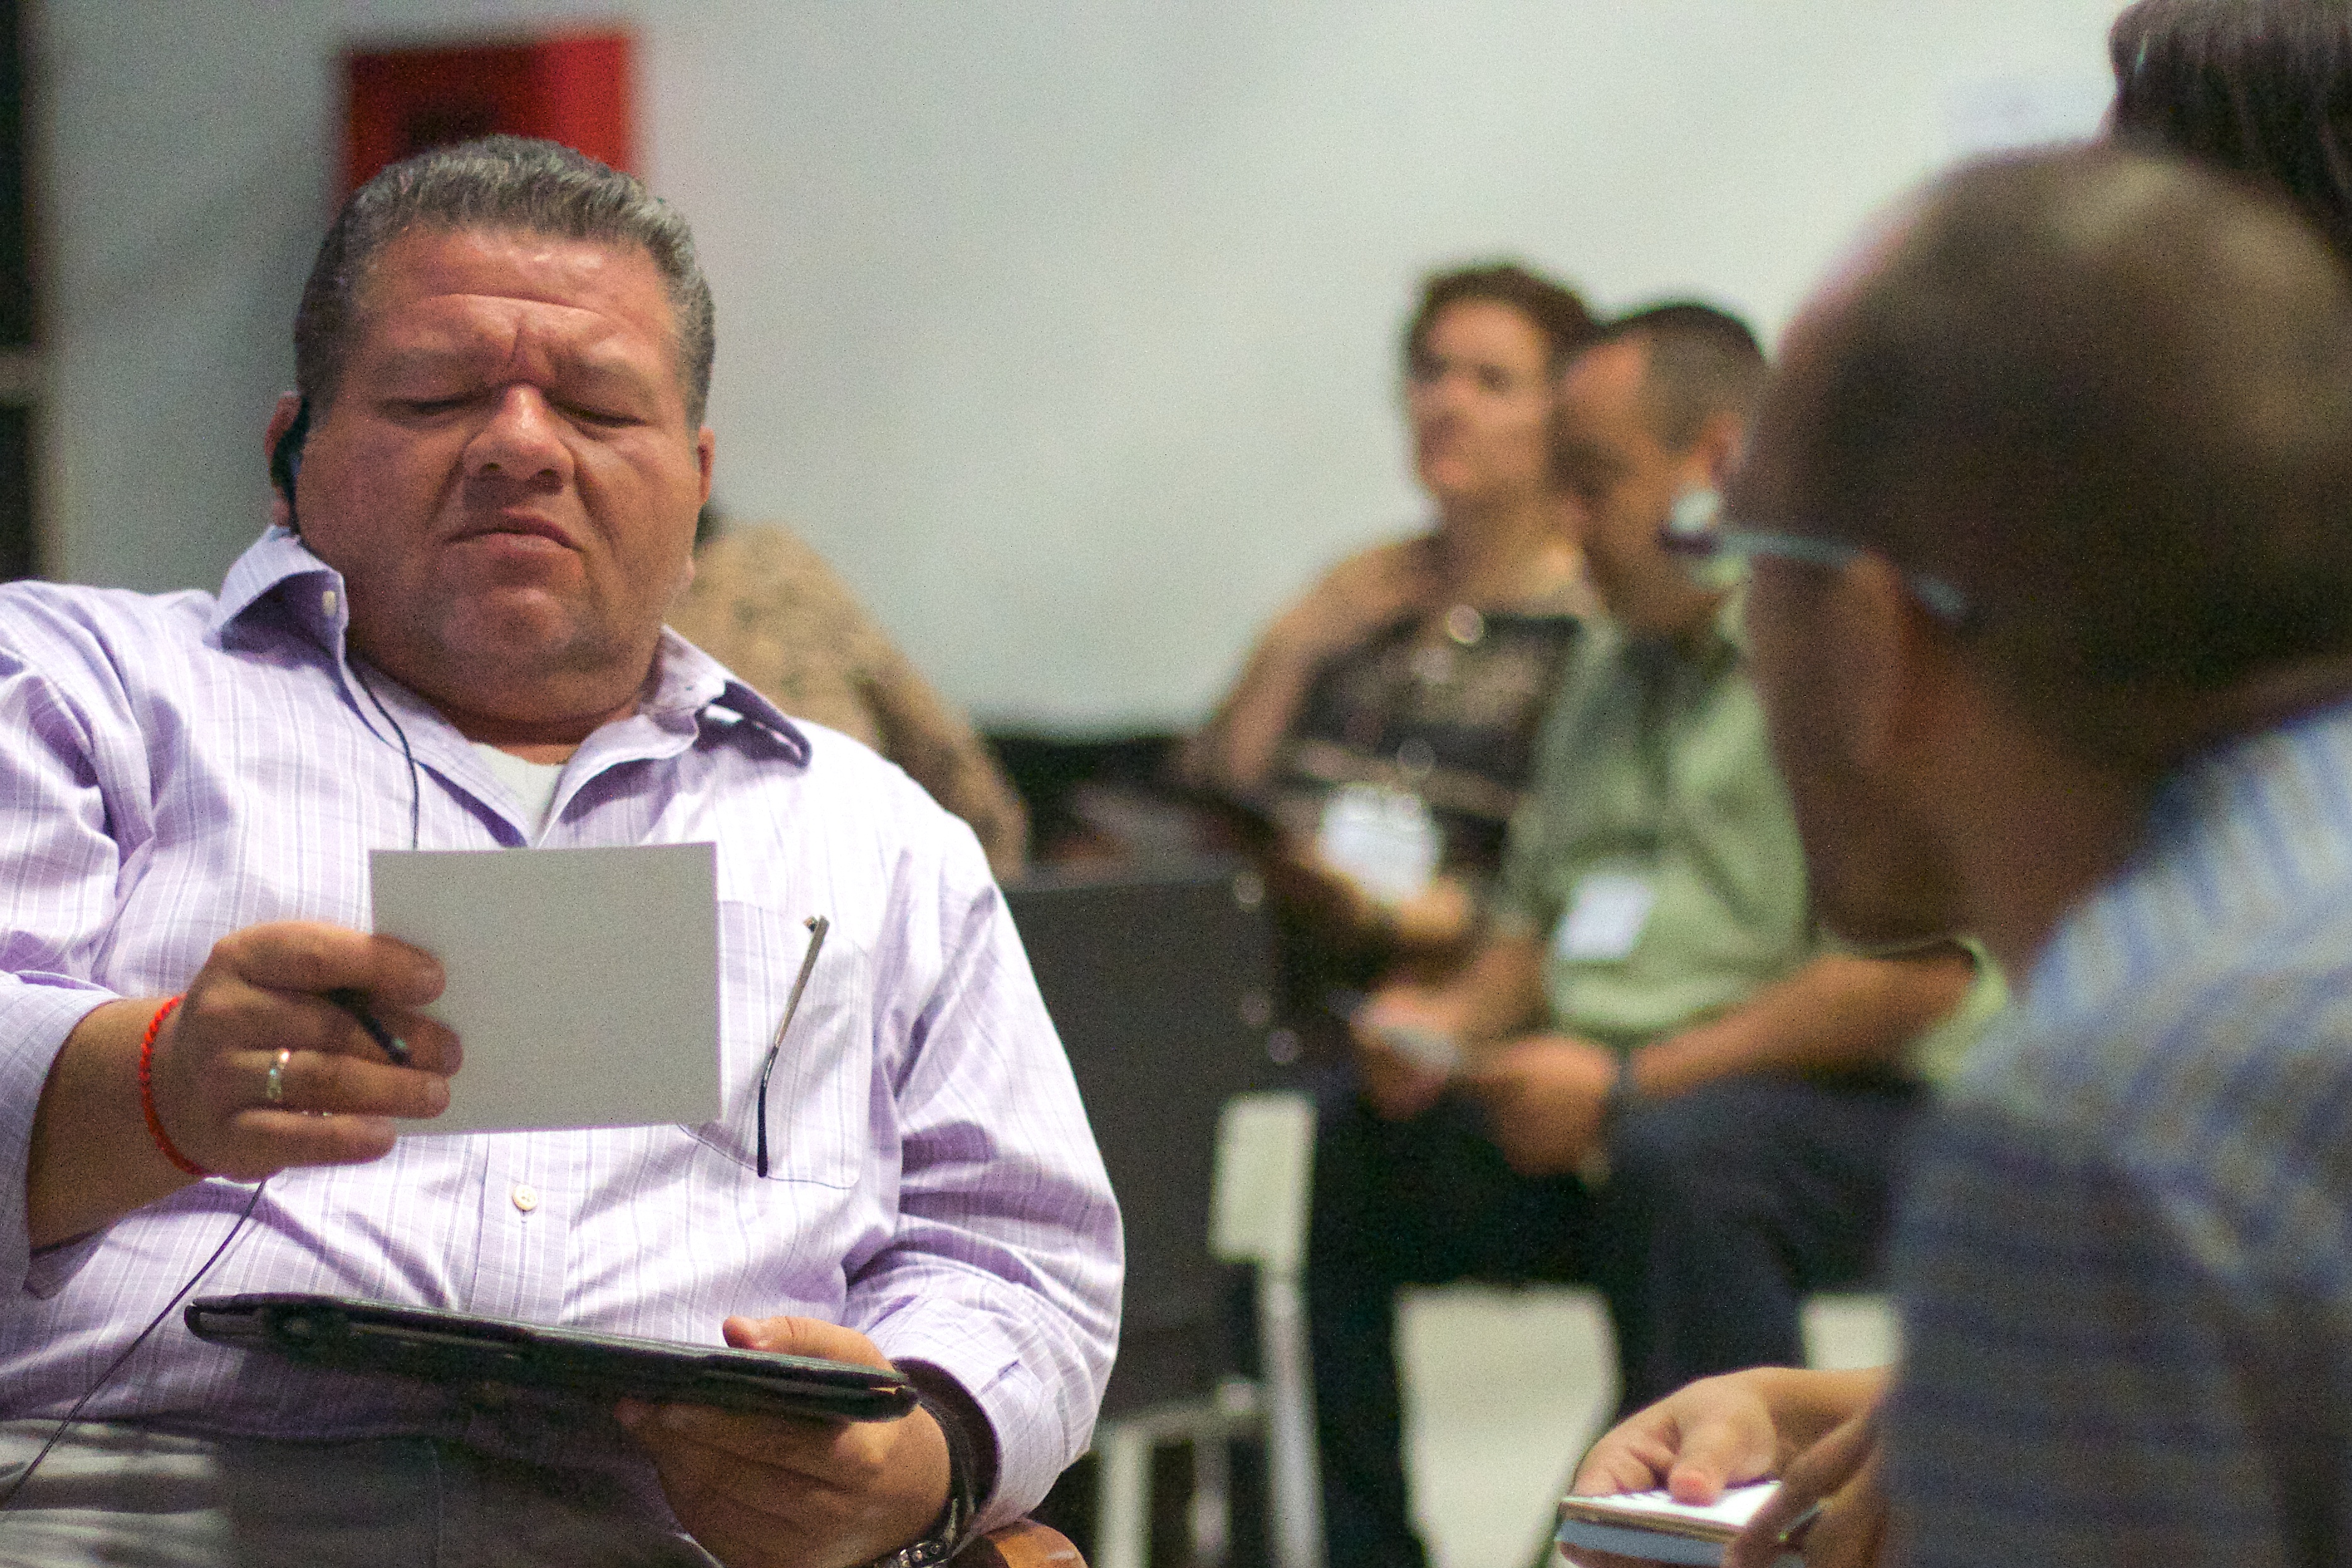
person, community, professional, speech, udgagora